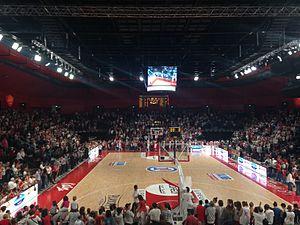
Terrain de basket de la JL Bourg Basket, l'Ekinox, lors de la 1/2 finale aller des play-offs le 20 mai 2014 contre l'ALM Evreux.
La Jeunesse laïque de Bourg-en-Bresse est un club français de basket-ball évoluant en Jeep Élite, basé à Bourg-en-Bresse.